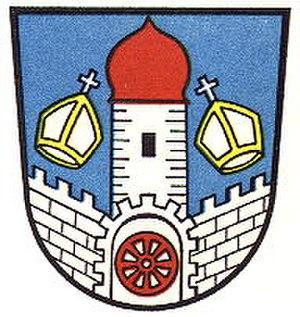
Naumburg est une ville allemande située dans le land de la Hesse et l'arrondissement de Cassel.